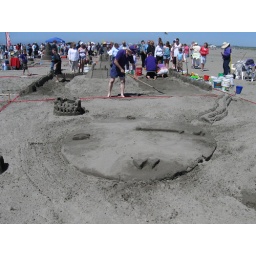
Ocean Shores Sand castle building festival 2008. Happens in Late July